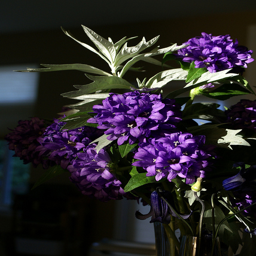
a vase of purple flowers in the sunlight
A potted plant with purple and green leaves.
A vase filled with plants and purple flowers.
The close-up of purple and green plant on counter in dark room.
Purple flowers are displayed in a vase in the sunlight.